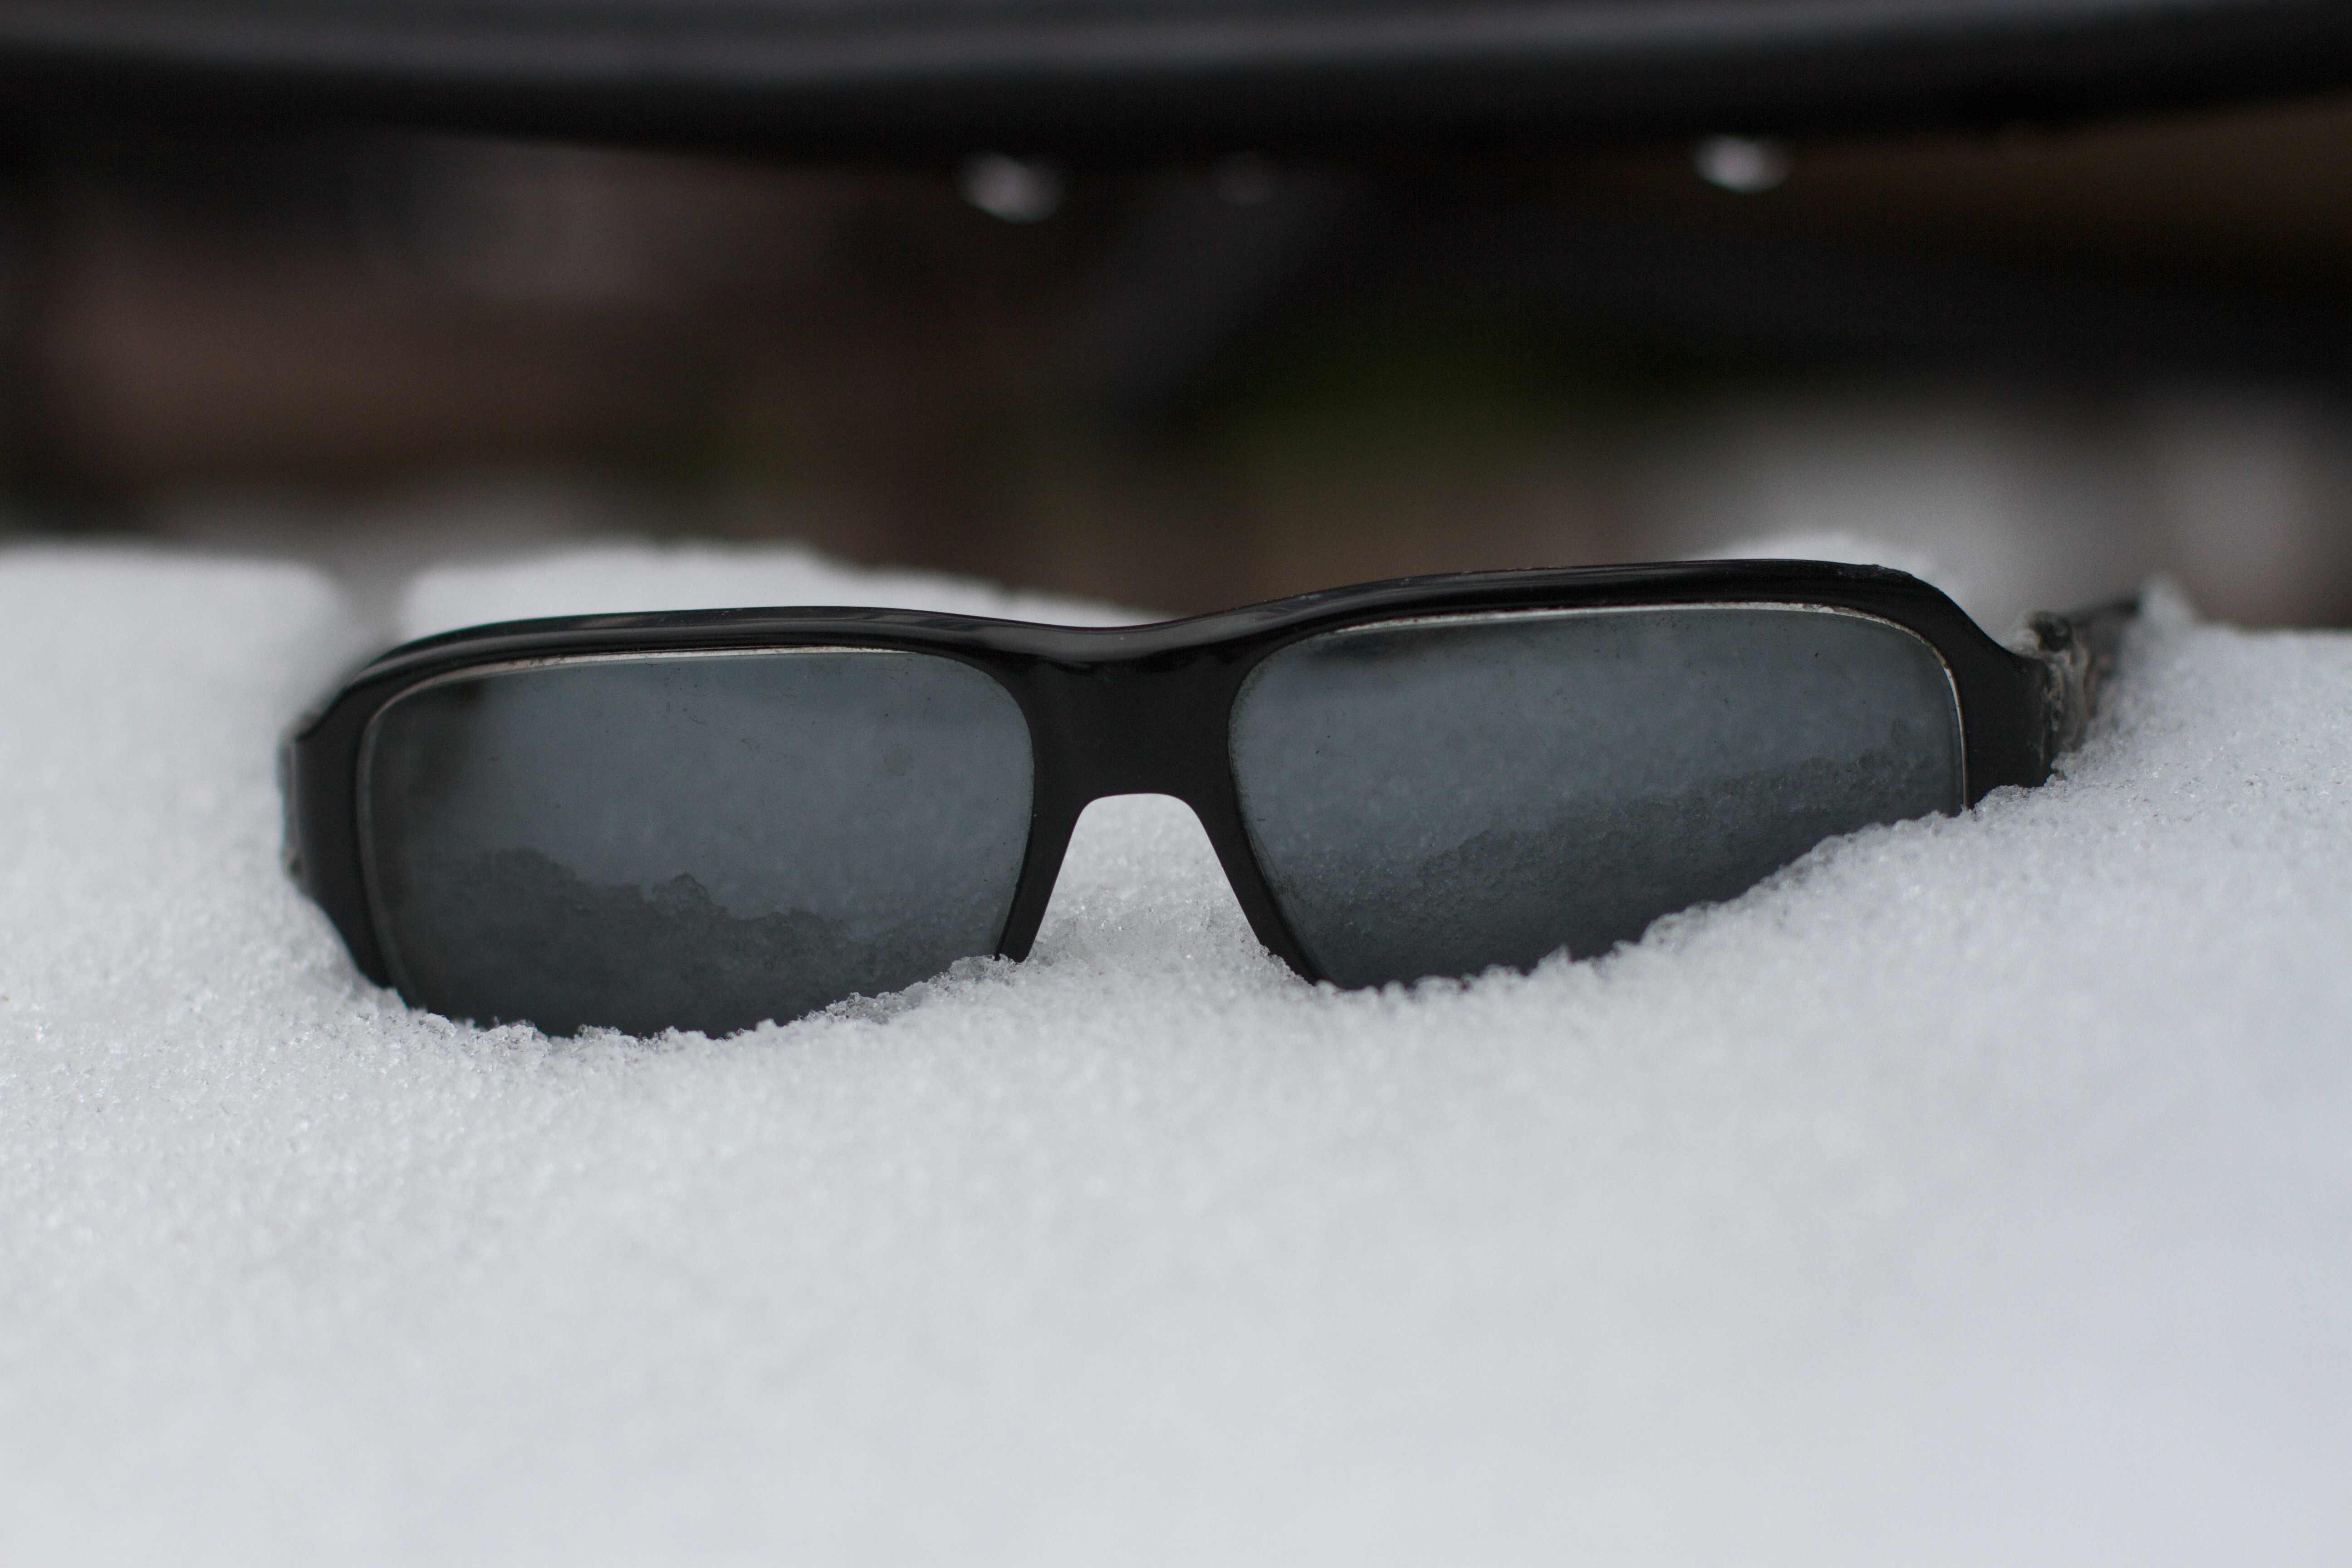
black, cool image, sunglasses, glasses, goggles, eyewear, vision care